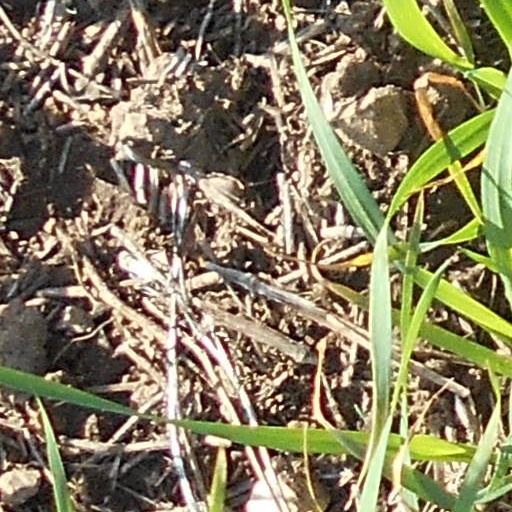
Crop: wheat